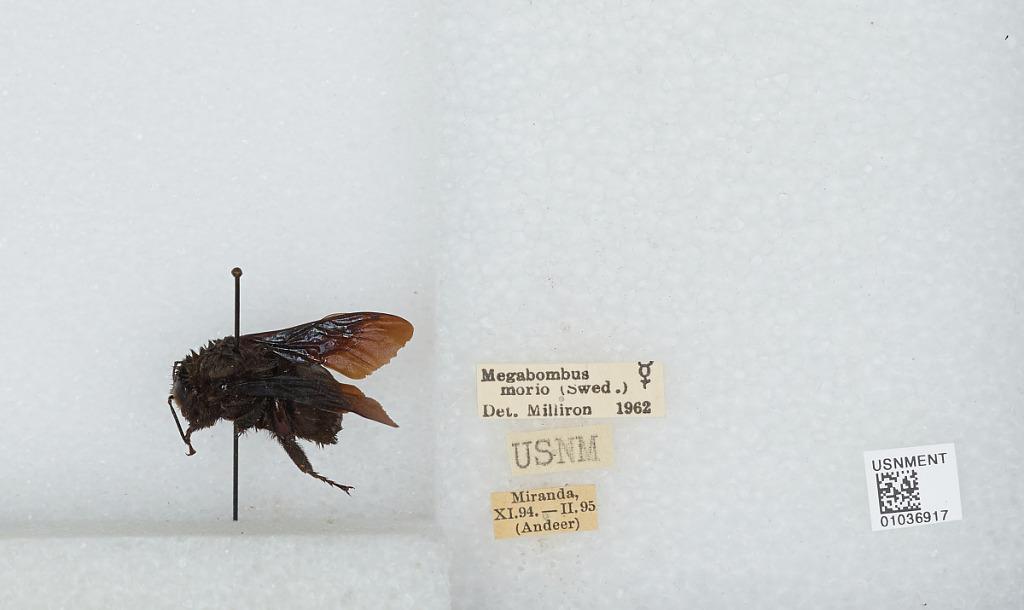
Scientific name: Bombus (Fervidobombus) morio (Swederus)
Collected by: Andeer
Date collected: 1894-11-
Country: Venezuela
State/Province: Miranda
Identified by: Milliron